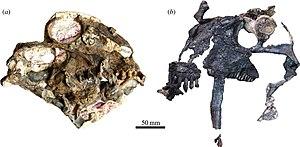
(a) Anomocephalus africanus (BP-1-5582) du Permien moyen d'Afrique du Sud, cranium en vue latérale droite. (b) Tiarajudens eccentricus (UFRGS PV393P), du Permien moyen du Brésil, cranium en vue latérale gauche.
Les Anomocephaloidea forment un clade éteint de thérapsides anomodontes ayant vécu dans le sud de la Pangée au Permien moyen. Ce groupe n’est représenté que par deux espèces : Anomocephalus africanus, découvert en Afrique du Sud, et Tiarajudens eccentricus, trouvé au Brésil. Les Anomocephaloidea sont principalement caractérisés par la présence d’une batterie de dents molariformes inférieures et supérieures capables d’occlusion. L’implantation des molariformes supérieures est très caractéristique, elles sont portées par deux os du palais : le ptérygoïde et, de façon unique chez les thérapsides, par l’ectoptérygoïde. Les molariformes inférieures se trouve, elles, sur la partie postérieure de l’os dentaire de la mandibule. La dentition antérieure était composée d’incisives en forme de feuilles denticulées qui servaient à couper la végétation. Cette dernière devait ensuite être broyée par l’action des dents palatales contre les dents molariformes de la mandibule. La présence de dents molariformes capable d’occlusion, associée à la fois à une forte usure et un taux élevé de remplacement des dents, suggère que les Anomocephaloidea devaient se nourrir de plantes à haute teneur en fibres.
Tiarajudens est un genre éteint de thérapsides anomodontes ayant vécu au Permien moyen, dans ce qui est aujourd’hui le Brésil. Son unique espèce, Tiarajudens eccentricus, fut nommée en 2011 par Juan Carlos Cisneros, Fernando Abdala, Bruce S. Rubidge, Paula Camboim Dentzien-Dias, et Ana de Oliveira Bueno. Elle n’est connue que par son holotype UFRGS PV393P : un squelette partiel comprenant un crâne très écrasé, des os des membres, et des gastralia. Tiarajudens est caractérisé par une hétérodontie extrême. Sa denture se compose ainsi d’incisives en forme de feuilles, d’une paire de canines hyper allongées et en forme de lame, ainsi que d’une batterie de dents molariformes sur le palais qui formait une surface de broyage. Les incisives et surtout les dents palatales indiquent un régime alimentaire végétarien basé sur des plantes à haute teneur en fibres. Il a été suggéré que les canines hyper développées de l’animal auraient pu servir à écarter des prédateurs ou à éloigner un congénère. Les analyses cladistiques ont montré que Tiarajudens est étroitement apparenté au genre Anomocephalus d’Afrique du Sud avec lequel il partage la présence d’une batterie dentaire capable d’occlusion.
Anomocephalus est un genre éteint de thérapsides anomodontes ayant vécu à la fin du Permien moyen, dans ce qui est aujourd’hui l’Afrique du Sud. Son unique espèce, Anomocephalus africanus, fut nommée en 1999 par Sean Modesto, Bruce Rubidge et Johan Welman. Elle n’est connue que par un unique spécimen représenté par la moitié droite incomplète d’un crâne, associé à quelques os post-crâniens mal conservés et désarticulés. Seul le crâne a fait l’objet d’une description. Anomocephalus est caractérisé par sa denture composée de nombreuses incisives et d’une batterie de dents molariformes présentes à la fois sur le palais et l’os dentaire de la mandibule. Ces dents molariformes formaient une surface de broyage efficace suggérant un régime alimentaire végétarien basé sur des plantes à haute teneur en fibres. Les analyses cladistiques ont montré qu’Anomocephalus est étroitement apparenté au genre Tiarajudens, trouvé dans des roches de même âge au Brésil, avec lequel il partage la présence d’une batterie dentaire capable d’occlusion.